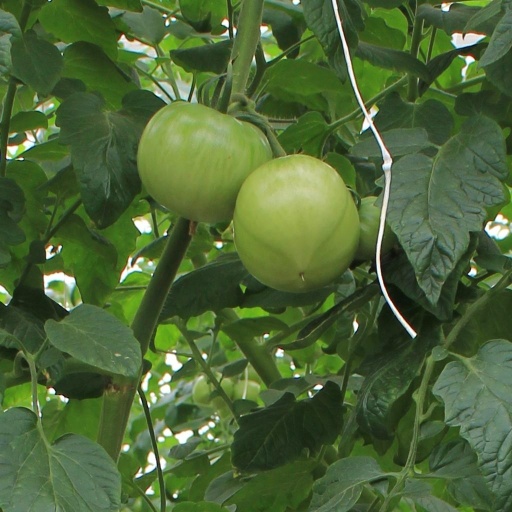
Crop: tomato